Camden Masonic Temple

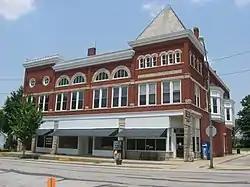
Front of the temple

The Camden Masonic Temple, also known as Mount Zion Lodge #211, is a historic Masonic Lodge located at Camden, Carroll County, Indiana. It was built in 1902, and is a three-story Romanesque Revival style brick and limestone building. It was used historically as a meeting hall, as a specialty store, as a department store, as a professional building, and as a multiple dwelling.